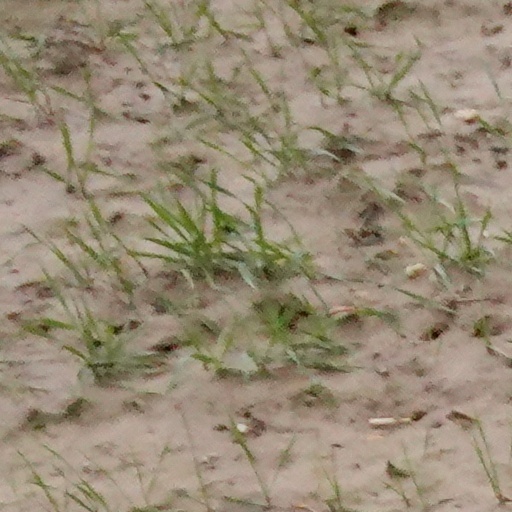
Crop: wheat